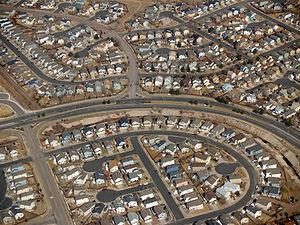
Un lotissement est en France, selon le code de l'urbanisme « la division en propriété ou en jouissance d'une unité foncière ou de plusieurs unités foncières contiguës ayant pour objet de créer un ou plusieurs lots destinés à être bâtis. »
Le zonage résidentiel est une indication du document d'urbanisme définissant le type d'occupation résidentielle d'une zone.